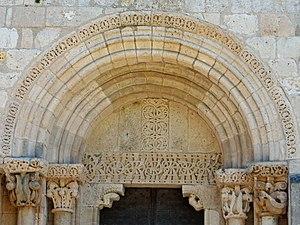
Saint-Sardos -Église Saint-Sardos - Tympan du portail roman
L'église Saint-Sardos est une église catholique située à Saint-Sardos, en France.
Saint-Sardos est une commune du Sud-Ouest de la France, située dans le département de Lot-et-Garonne.
Cet article recense une partie des monuments historiques de Lot-et-Garonne, en France.